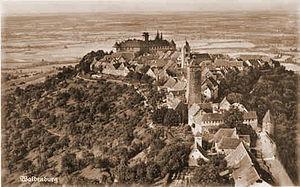
Le château de Waldenbourg est un château de Souabe dans le bourg de Waldenbourg, aujourd'hui dans le Bade-Wurtemberg. Il appartient toujours à la famille Hohenlohe représentée par le chef de famille actuel, le prince Frédéric-Charles de Hohenlohe-Waldenbourg-Schillingsfürst, depuis 1982.